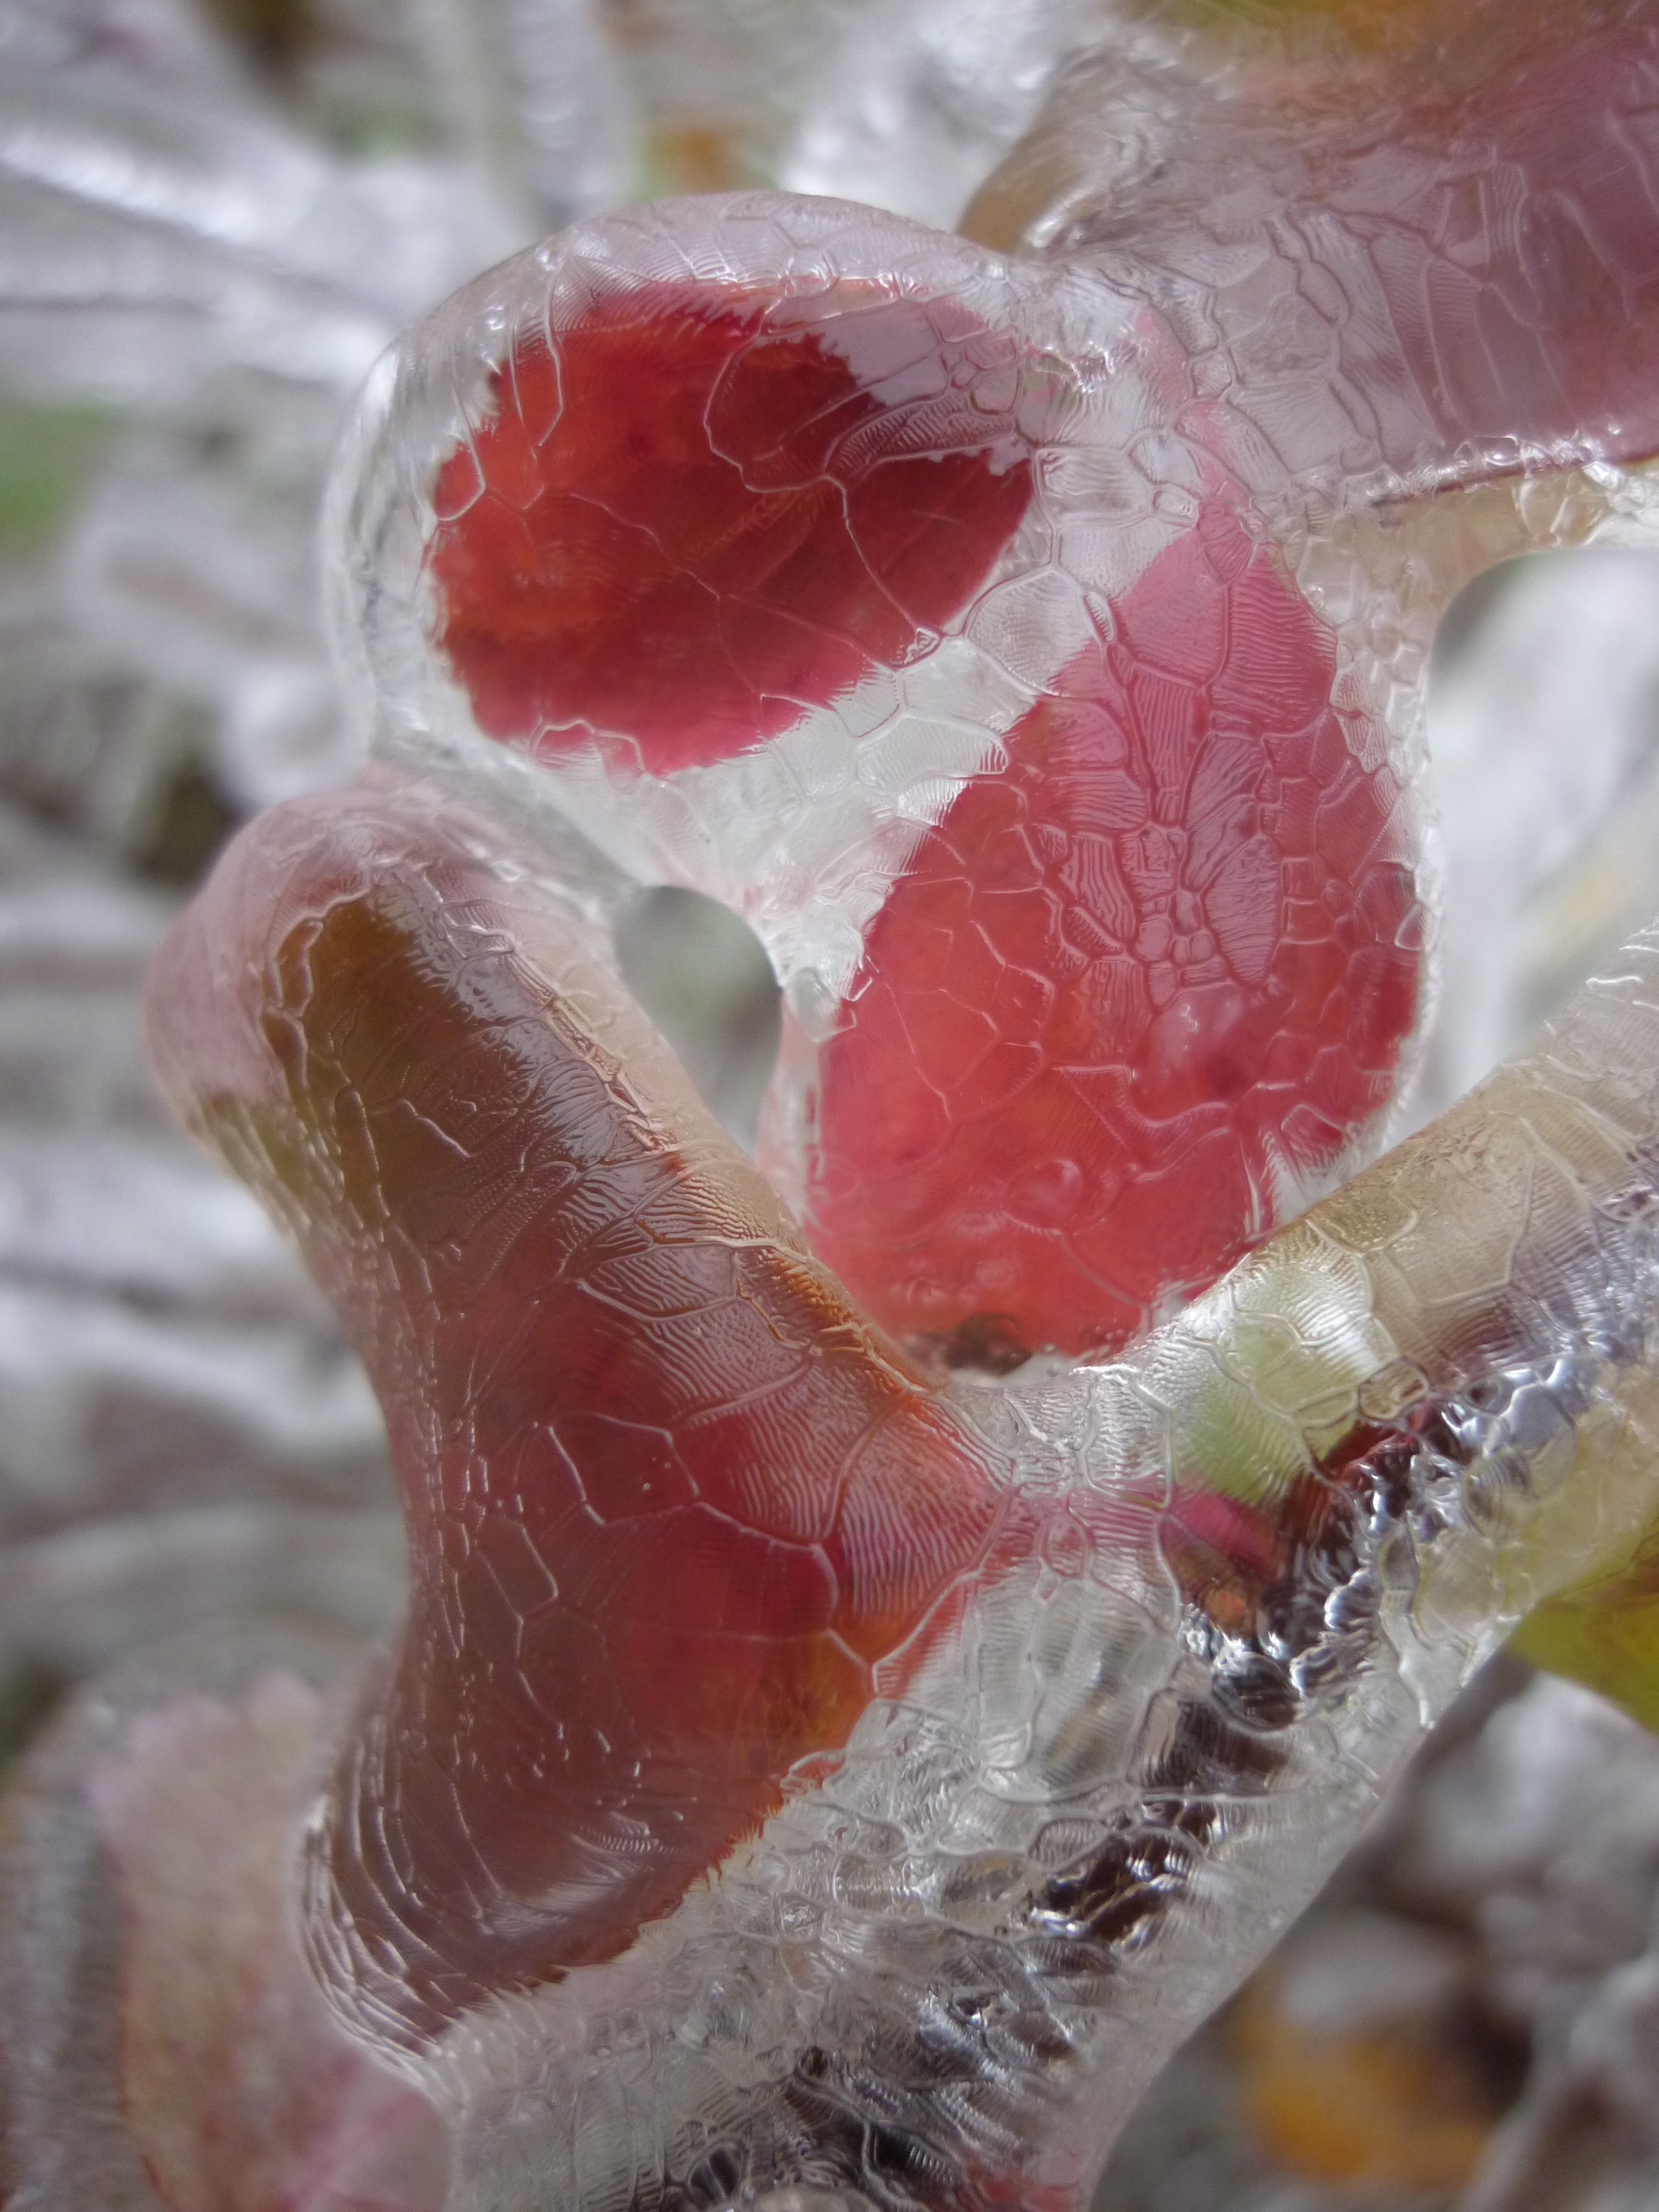
hand, nature, winter, plant, photography, leaf, flower, petal, frost, foliage, ice, food, red, produce, frozen, close up, macro photography